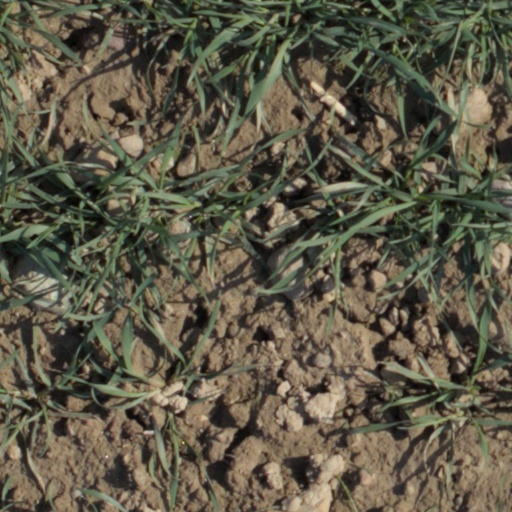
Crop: wheat